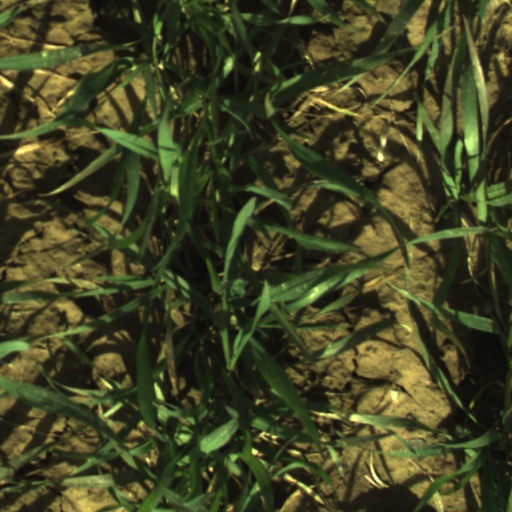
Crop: wheat